Hatoful Boyfriend

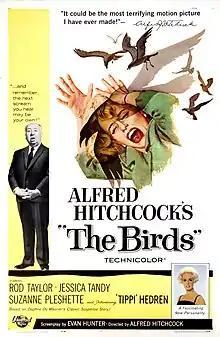
Parts of "Hatoful Boyfriend"s lore were inspired by "The Birds".

The title of the game is a multi-layered pun; the "wasei-eigo" word means "heartful"; however, it is also phonetically identical to the Japanese pronunciation of the English word "hurtful". This is referenced in an alternate name for the "Bad Boys Love" route, "Hurtful Boyfriend", as well as in the subtitle for the full release of the original game, "Hatoful Boyfriend: Hurtful Complete Edition".